List of guinea pig breeds

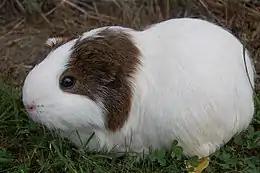
An American guinea pig

The most widespread breed of guinea pig, the American guinea pig, is a recognized breed by the American Rabbit Breeders Association (ARBA). They are entered and shown in ARBA competitions in nineteen color classifications; Black, Cream, Red, White, Any Other Self (Beige, Chocolate, Lilac, Red-Eyed Orange), Brindle, Roan, Dilute Solid, Golden Solid, Silver Solid, Dilute Agouti, Golden Agouti, Silver Agouti, Dalmatian, Dutch, Himalayan, Tortoise Shell & White, Any Other Marked (Broken Color and Tortoise Shell), and Tan Pattern (Black Tan, Blue Tan, Chocolate Tan, Beige Tan, and Lilac Tan). The American guinea pig is to be posed with the hind feet under the animal and the front feet slightly ahead of the shoulders, and should not be forced into a cobby position or stretched out.